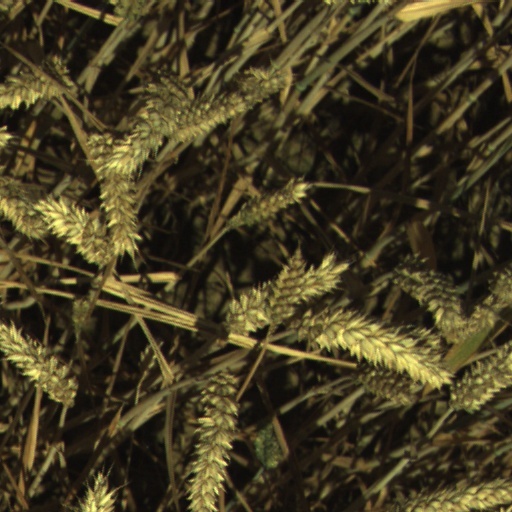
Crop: wheat